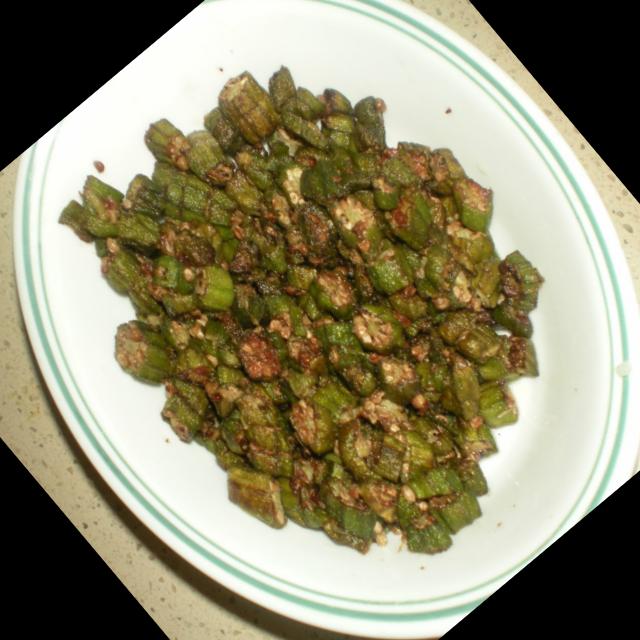
Dish: bhindi_masala